Heidelberg School

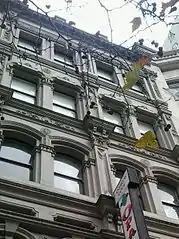
Buxton's Rooms, Swanston Street, site of the 9 by 5 Impression Exhibition

In August 1889, several artists of the Heidelberg School staged their first independent exhibition at Buxton's Rooms, Swanston Street, opposite the Melbourne Town Hall. Named the 9 by 5 Impression Exhibition, it included 183 "impressions", of which 63 were by Tom Roberts, 40 by Arthur Streeton and 46 by Charles Conder. Smaller contributions came from Frederick McCubbin and Charles Douglas Richardson, who, in addition to 19 oil paintings, included five "sculpted impressions" in wax and bronze. The majority of the works date from the autumn and winter of 1889 and were painted on wooden cigar-box lids, most measuring 9 by 5 inches (23 × 13 cm), hence the name of the exhibition. Louis Abrahams, a member of the Box Hill artists' camp, sourced the lids from his cigar business, Sniders & Abrahams.